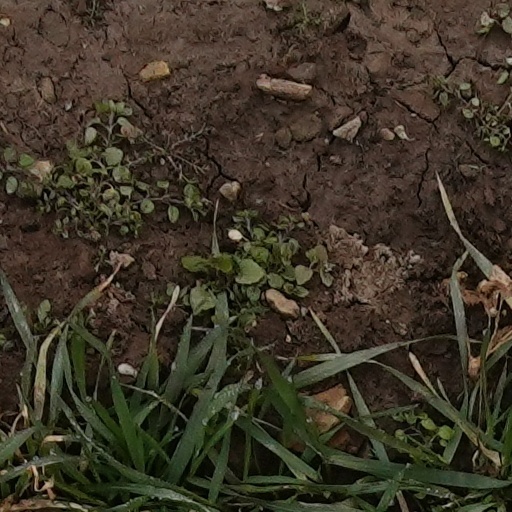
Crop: wheat